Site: brandenburg
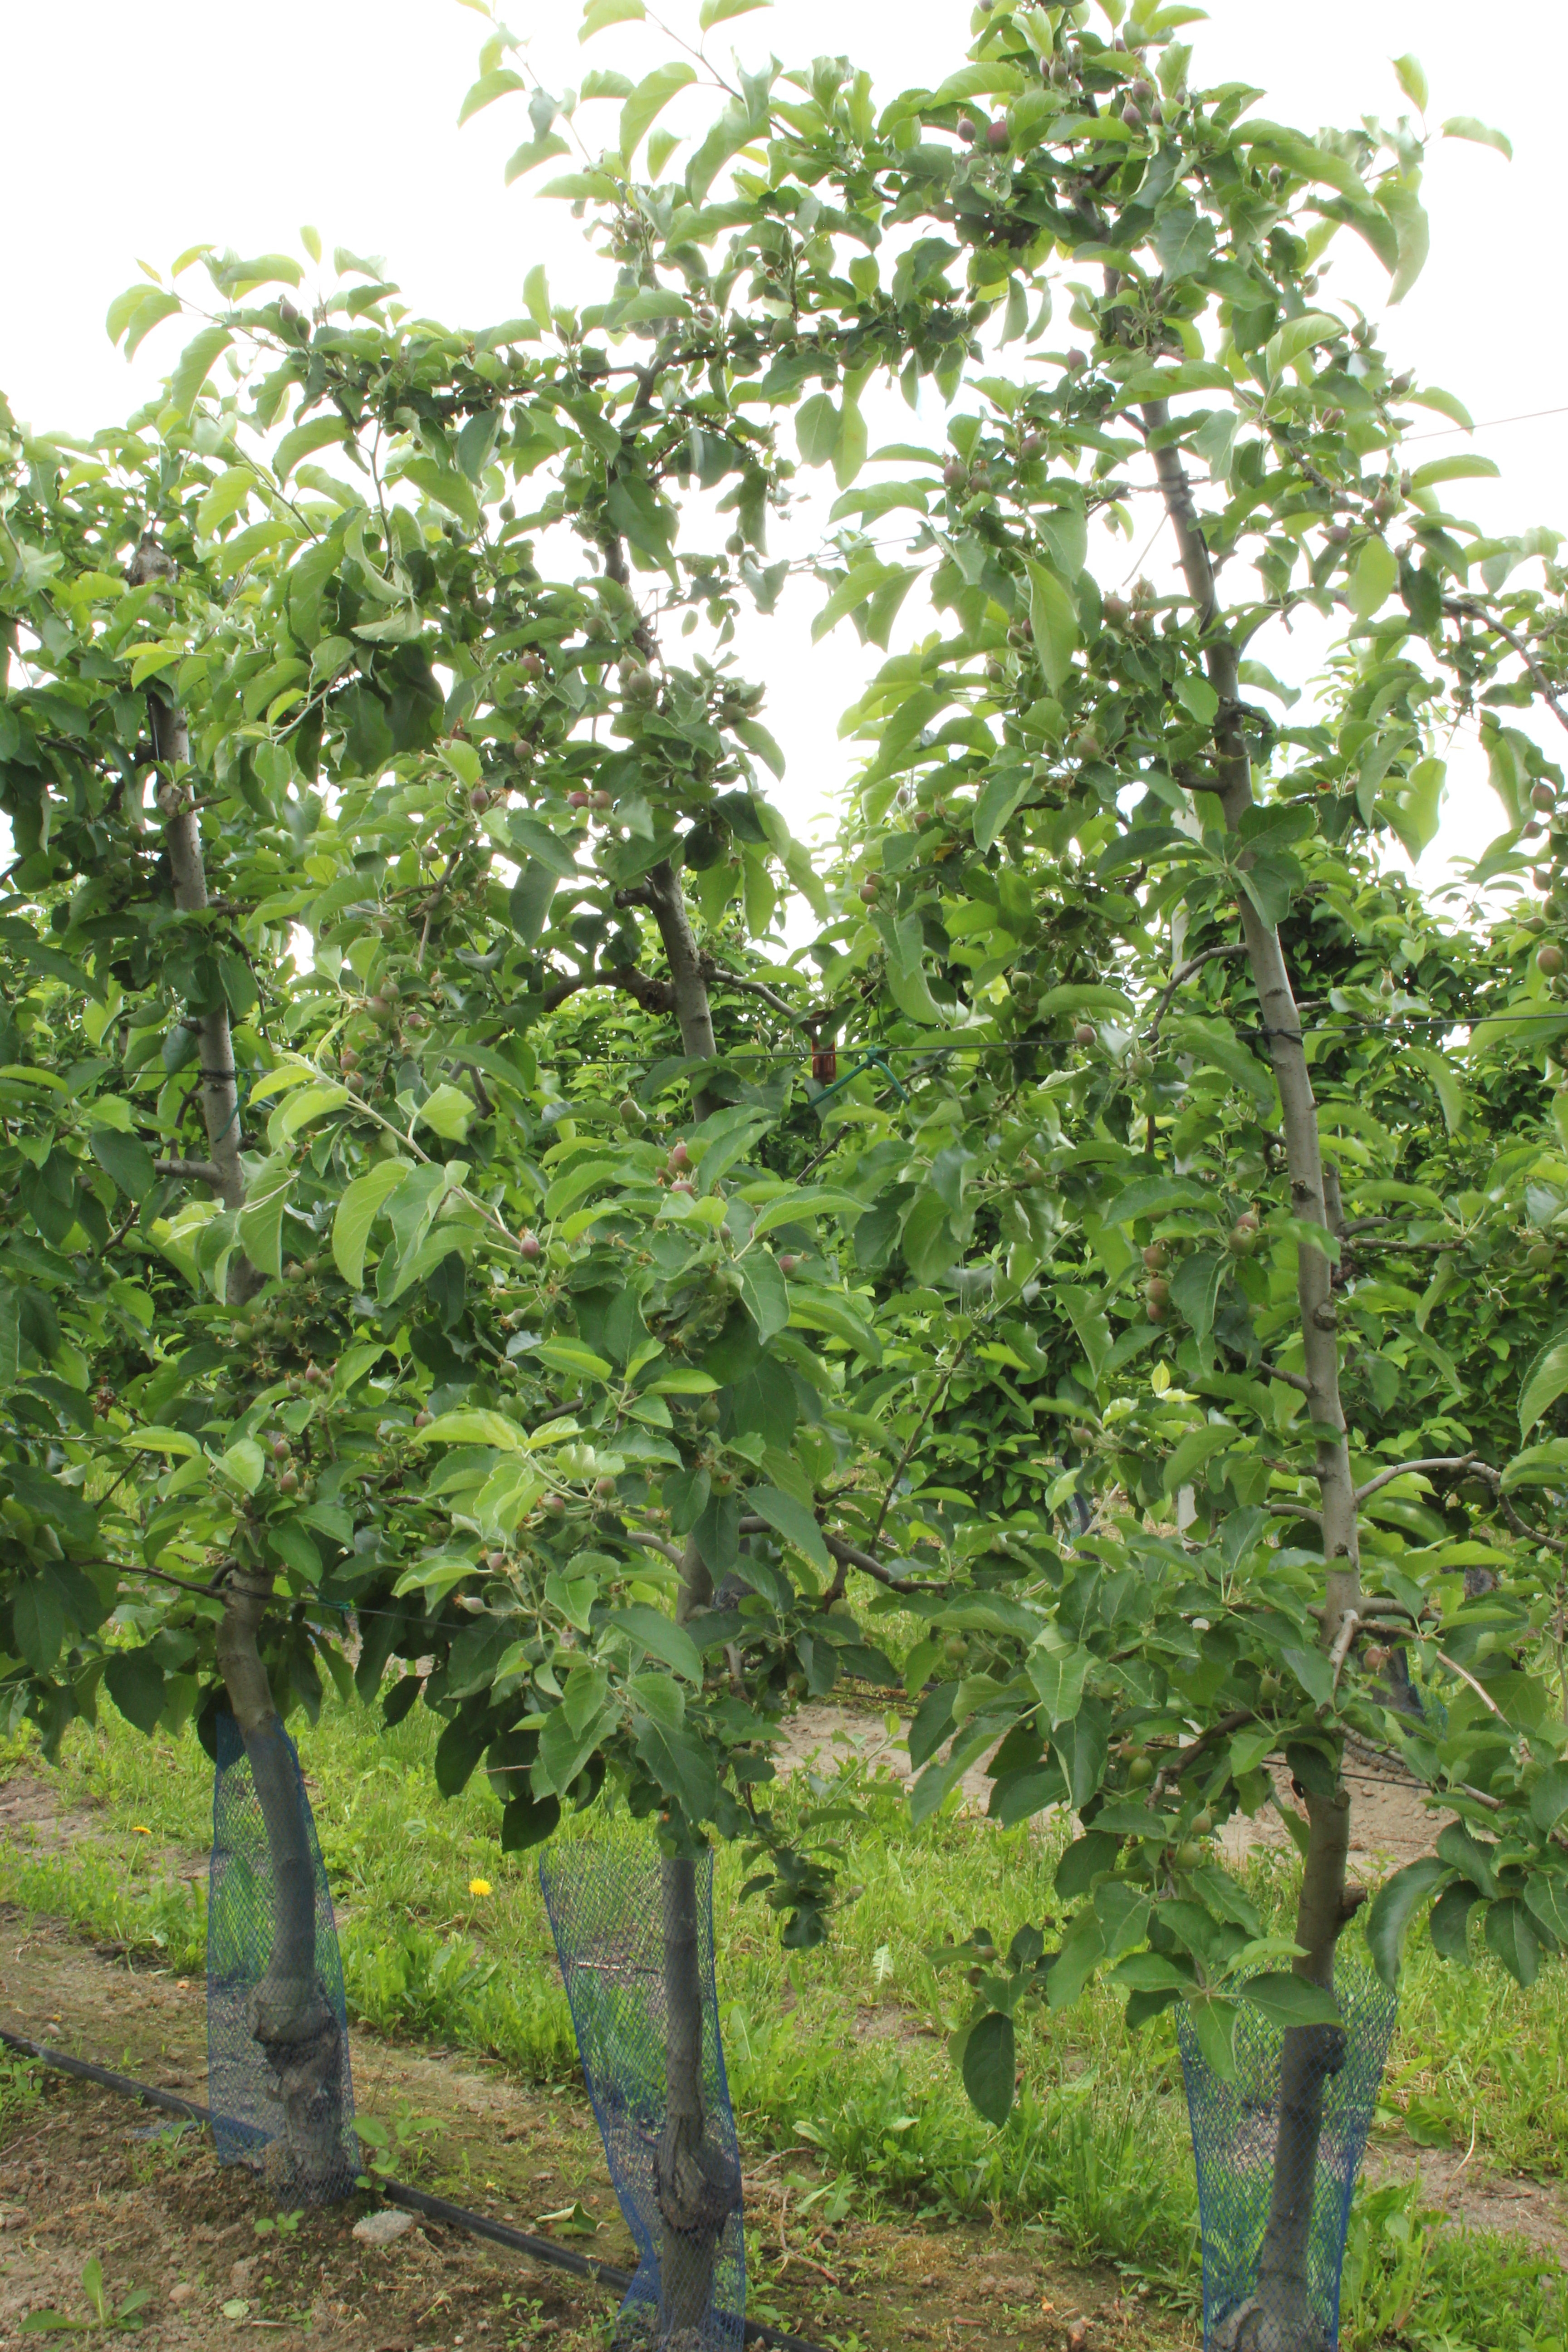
Growth stage (BBCH 72): Development of fruit